Yolette Lévy

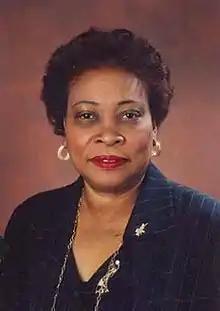
(1996)

Yolette Lévy (May 15, 1938 – December 6, 2018) was a Haitian-born Canadian politician and activist from Val-d'Or, in Abitibi-Témiscamingue, Quebec. She was for many years a municipal councilor in Val-d'Or. Originally a pharmacist, she also worked as a feminist activist, trade unionist, and defender of the rights of seniors.